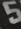
Number: 5